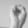
ASL letter: S